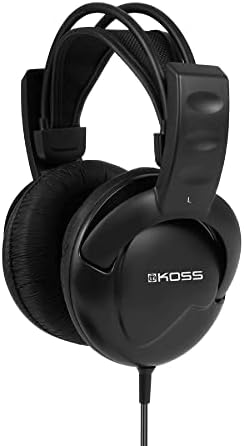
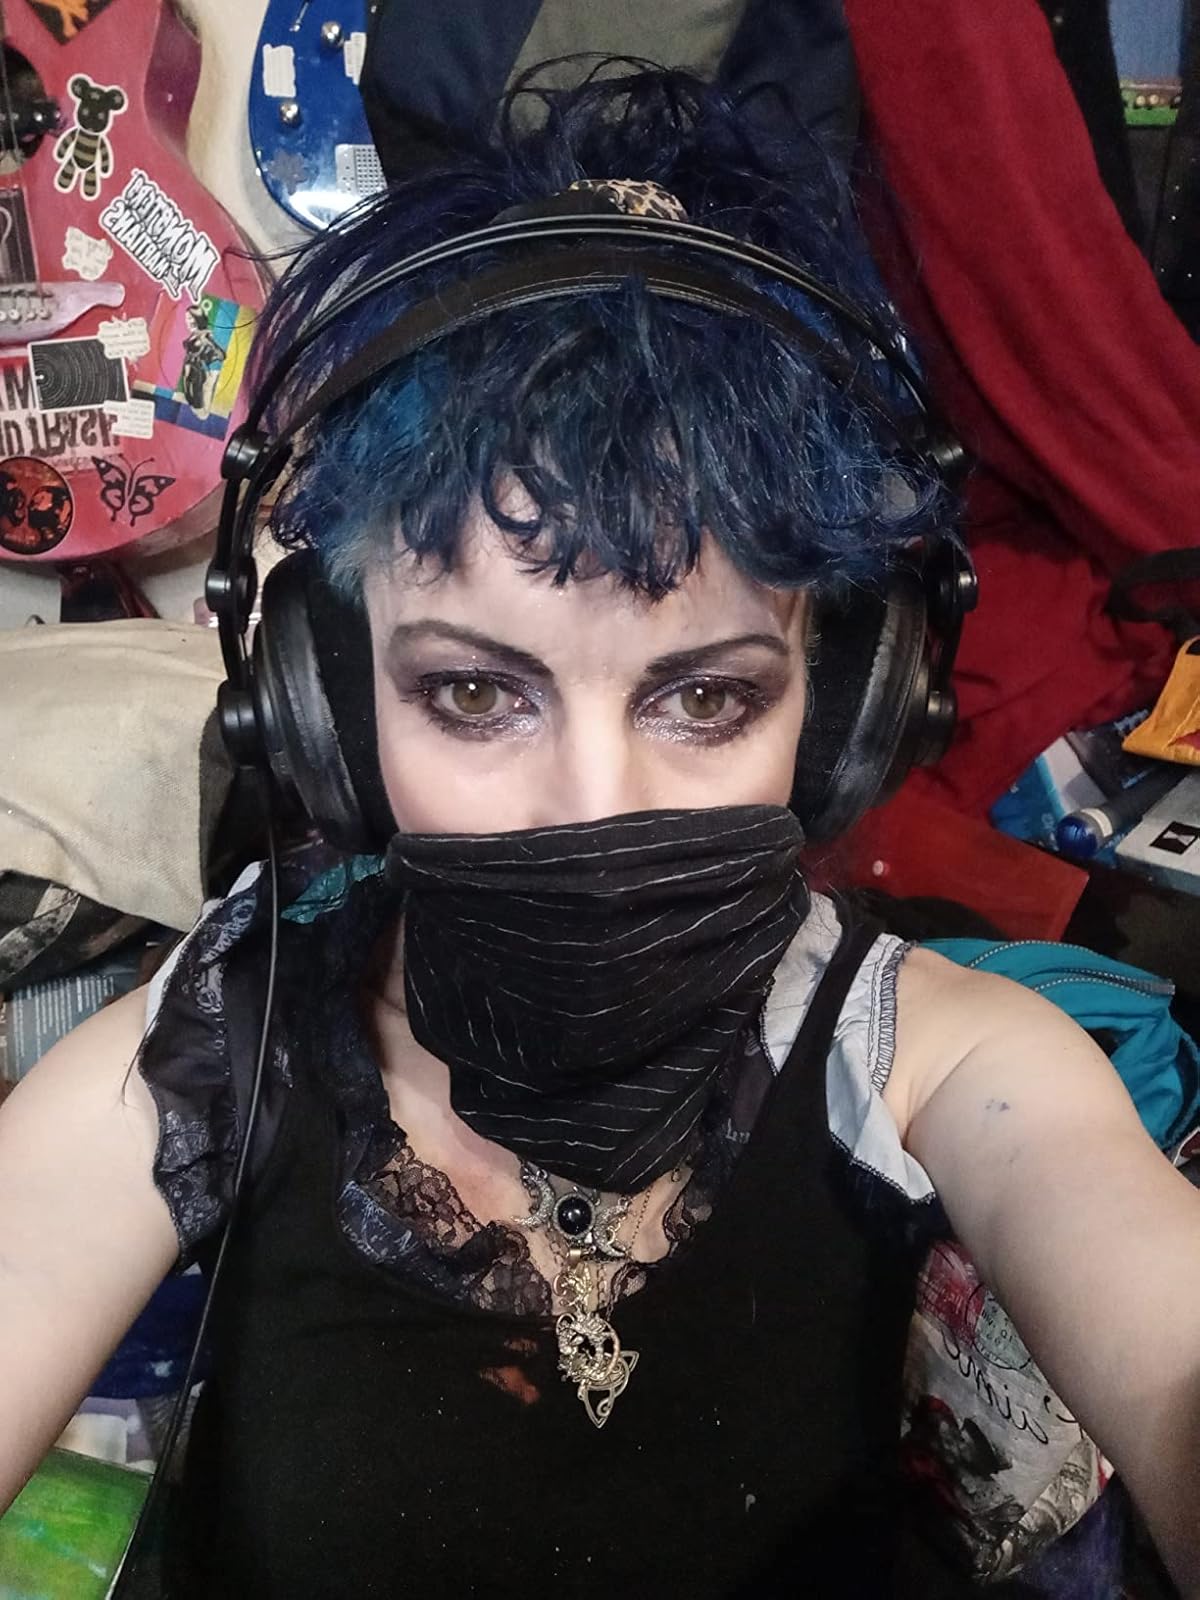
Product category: headphones
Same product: no